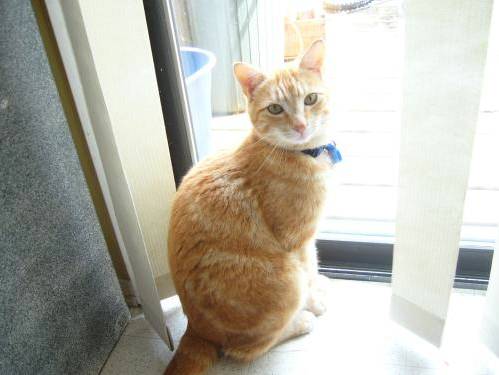
Label: cat